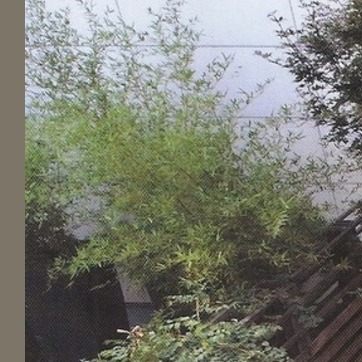
Material: foliage